Waterdown, Ontario

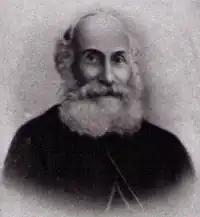
Alexander Brown built a log cabin at the top of Waterdown's Great Falls in 1805, becoming the first European resident of the area. This picture was taken in 1852, the year of Brown's death (he wears a military tunic, alluding to his rank of Colonel in the War of 1812).

One of the first land grants in the area was to Lt. Alexander MacDonell of Butler's Rangers. MacDonell never visited the area but sold 800 acres to Alexander Brown of the North West Fur Company in 1802. Brown built a log cabin and sawmill at the top of the Great Falls in present-day Smokey Hollow in 1805, making him the first European settler in the region. Alexander Brown married Merren Grierson and was a key figure in the community until he died in 1852. Alexander Brown II moved down Grindstone Creek to the site of present-day LaSalle Park, building a wharf (called "Brown's Wharf" or "Port Flamboro") to export the many things being created by the mills that quickly sprung up in the Waterdown area. It was Alexander Brown that built the first school of the village (on the site of the present-day American House) in 1815, employing Mary Hopkins as its first teacher.